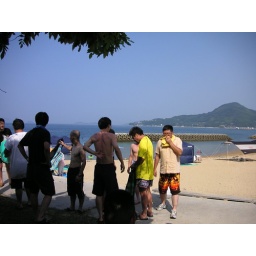
I went to the beach in Yamaguchi with members of my soccer team. We enjoyed BBQ and swimming and fishing.